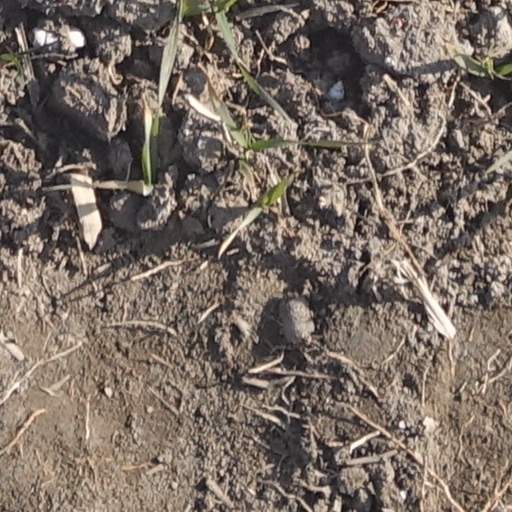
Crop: wheat